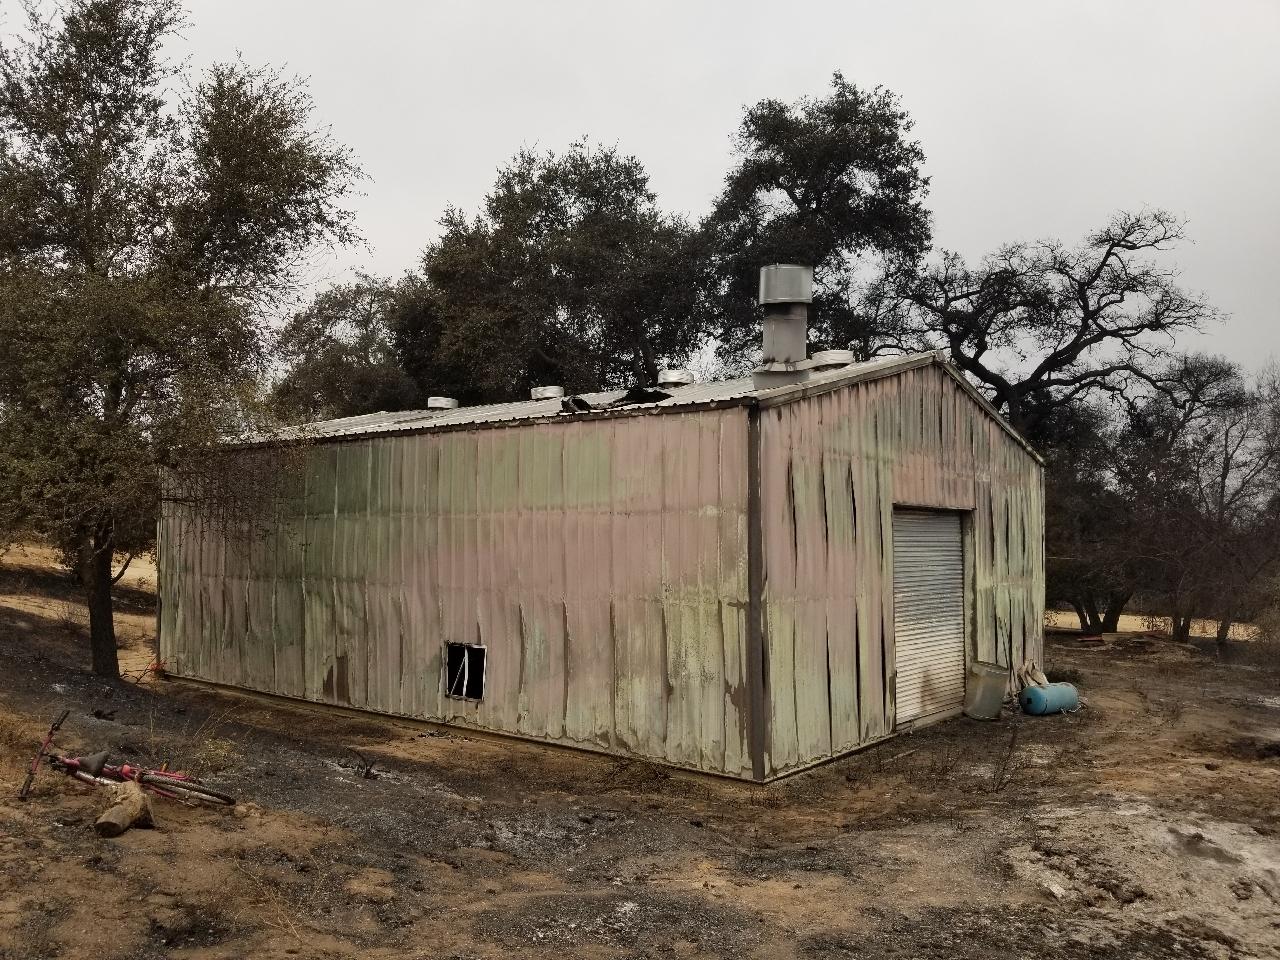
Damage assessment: destroyed